History of Baku

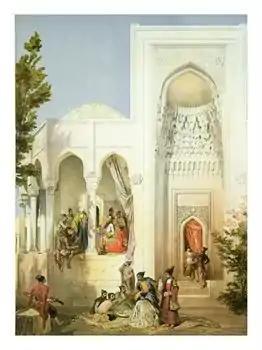
"The Palace of the Khan of Baku" by Grigory Gagarin

The fall of the Safavid dynasty in 1722 caused widespread chaos. Baku was invaded by the Russian and Ottoman empires.